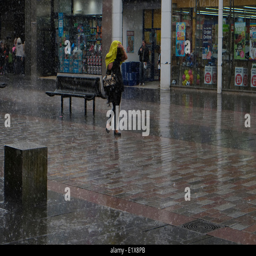
woman walking along a street in the rain